Phanerozoic

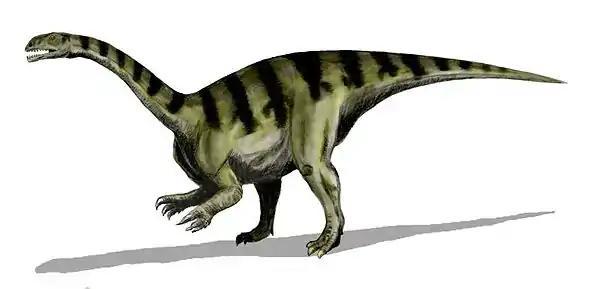
"Plateosaurus", an early sauropodomorph dinosaur

The Permian spans from 299 million to 251 million years ago and was the last period of the Paleozoic era. At its beginning, all landmasses came together to form the supercontinent Pangaea, surrounded by one expansive ocean called Panthalassa. The Earth was relatively dry compared to the Carboniferous, with harsh seasons, as the climate of the interior of Pangaea was not moderated by large bodies of water. Amniotes still flourished and diversified in the new dry climate, particularly synapsids such as "Dimetrodon," "Edaphosaurus" and therapsids, which gave rise to the ancestors of modern mammals. The first conifers evolved during this period, then dominated the terrestrial landscape. The Permian ended with at least one mass extinction, an event sometimes known as "the Great Dying", caused by large floods of lava (the Siberian Traps in Russia and the Emeishan Traps in China). This extinction was the largest in Earth's history and led to the loss of 95% of all species of life.